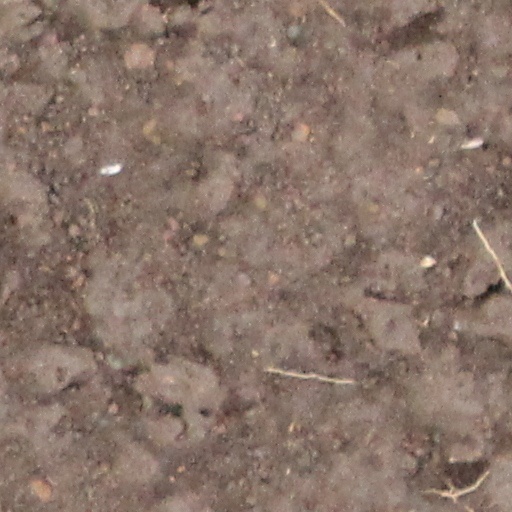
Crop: wheat